Theodor Wisén

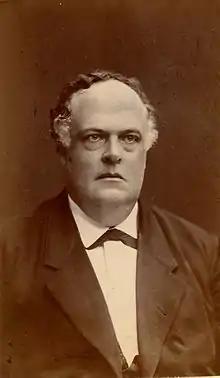

Theodor Wisén (31 March 1835 – 15 February 1892) was a Swedish philologist of Scandinavian languages.